Jay Silvester

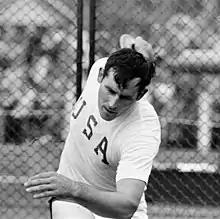
Silvester in 1970

L. Jay Silvester (born August 27, 1937) and participated in college athletics at Utah State University from 1956 to 1959 is an American retired athlete who mainly competed in the discus throw. In this event he finished in fourth, fifth, second and eighth place at the 1964, 1968, 1972 and 1976 Summer Olympics, respectively, and won a bronze medal at the 1975 Pan American Games.